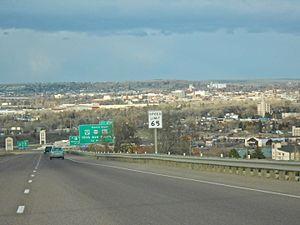
La ville de Great Falls est le siège du comté de Cascade, dans l’État du Montana, aux États-Unis. Sa population s’élevait à 58 505 habitants lors du recensement de 2010, estimée à 58 701 habitants en 2018.